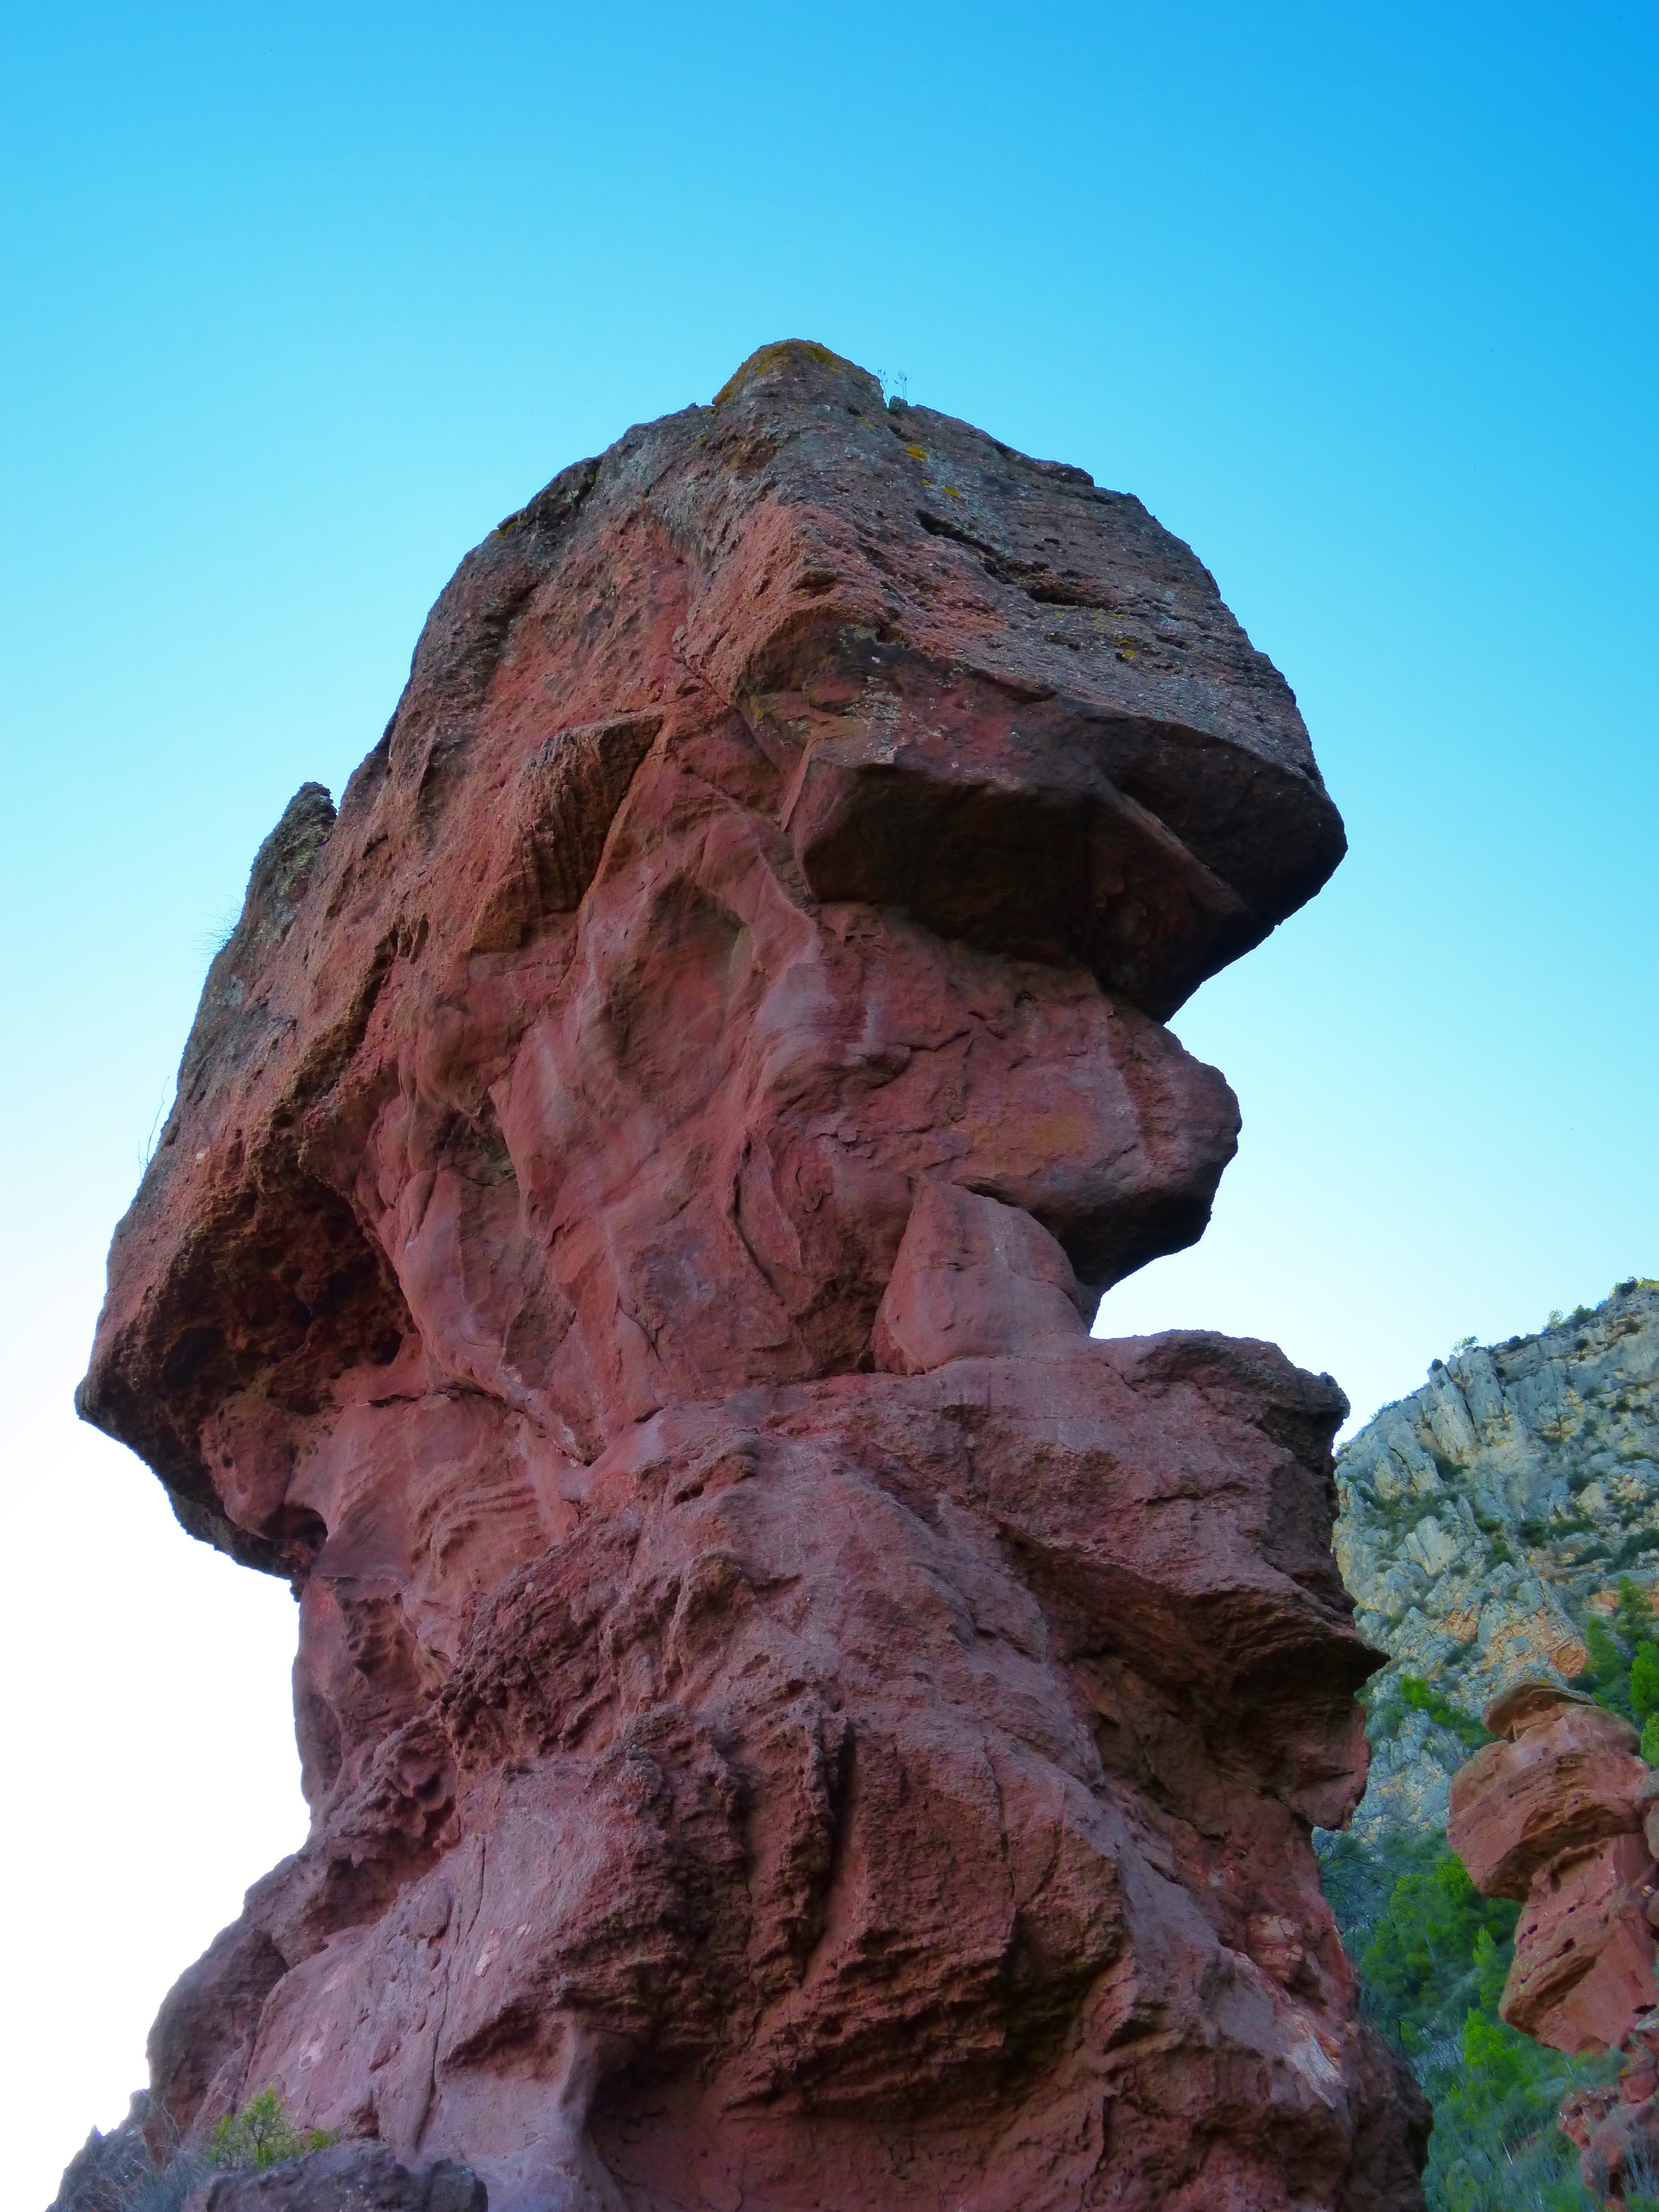
rock, mountain, formation, arch, symbol, terrain, material, erosion, geology, badlands, boulder, metaphor, monolith, landform, natural arch, sandstone head shape